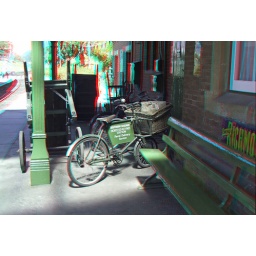
Bluebell railway Horsted Keynes in anaglyph 3D stereo red cyan glasses to view